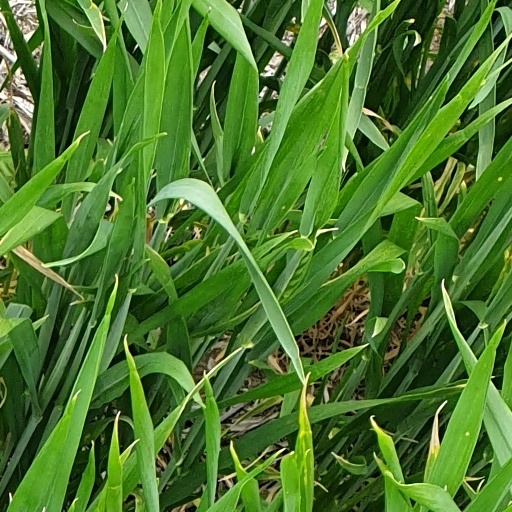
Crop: wheat